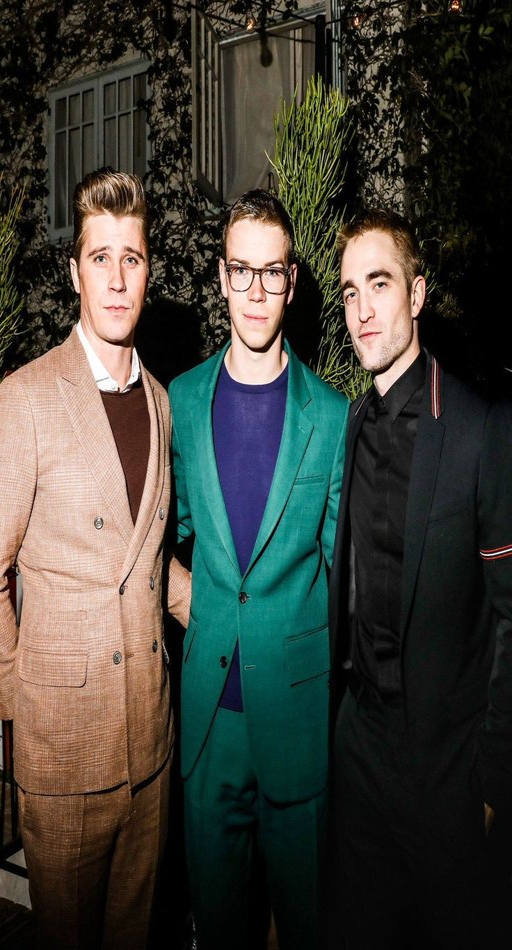
rob with person & actor